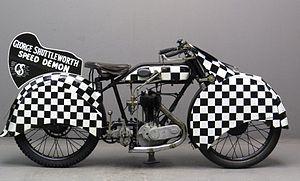
No Limit est un film britannique de Monty Banks, sorti en 1935.